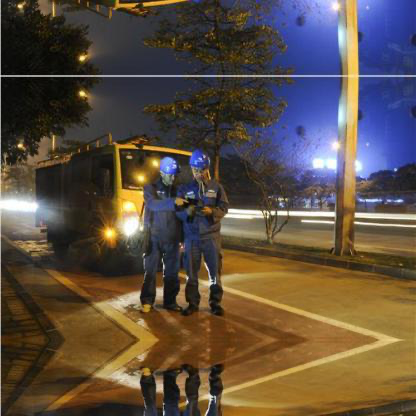
Objects in the image:
label: helmet
label: helmet